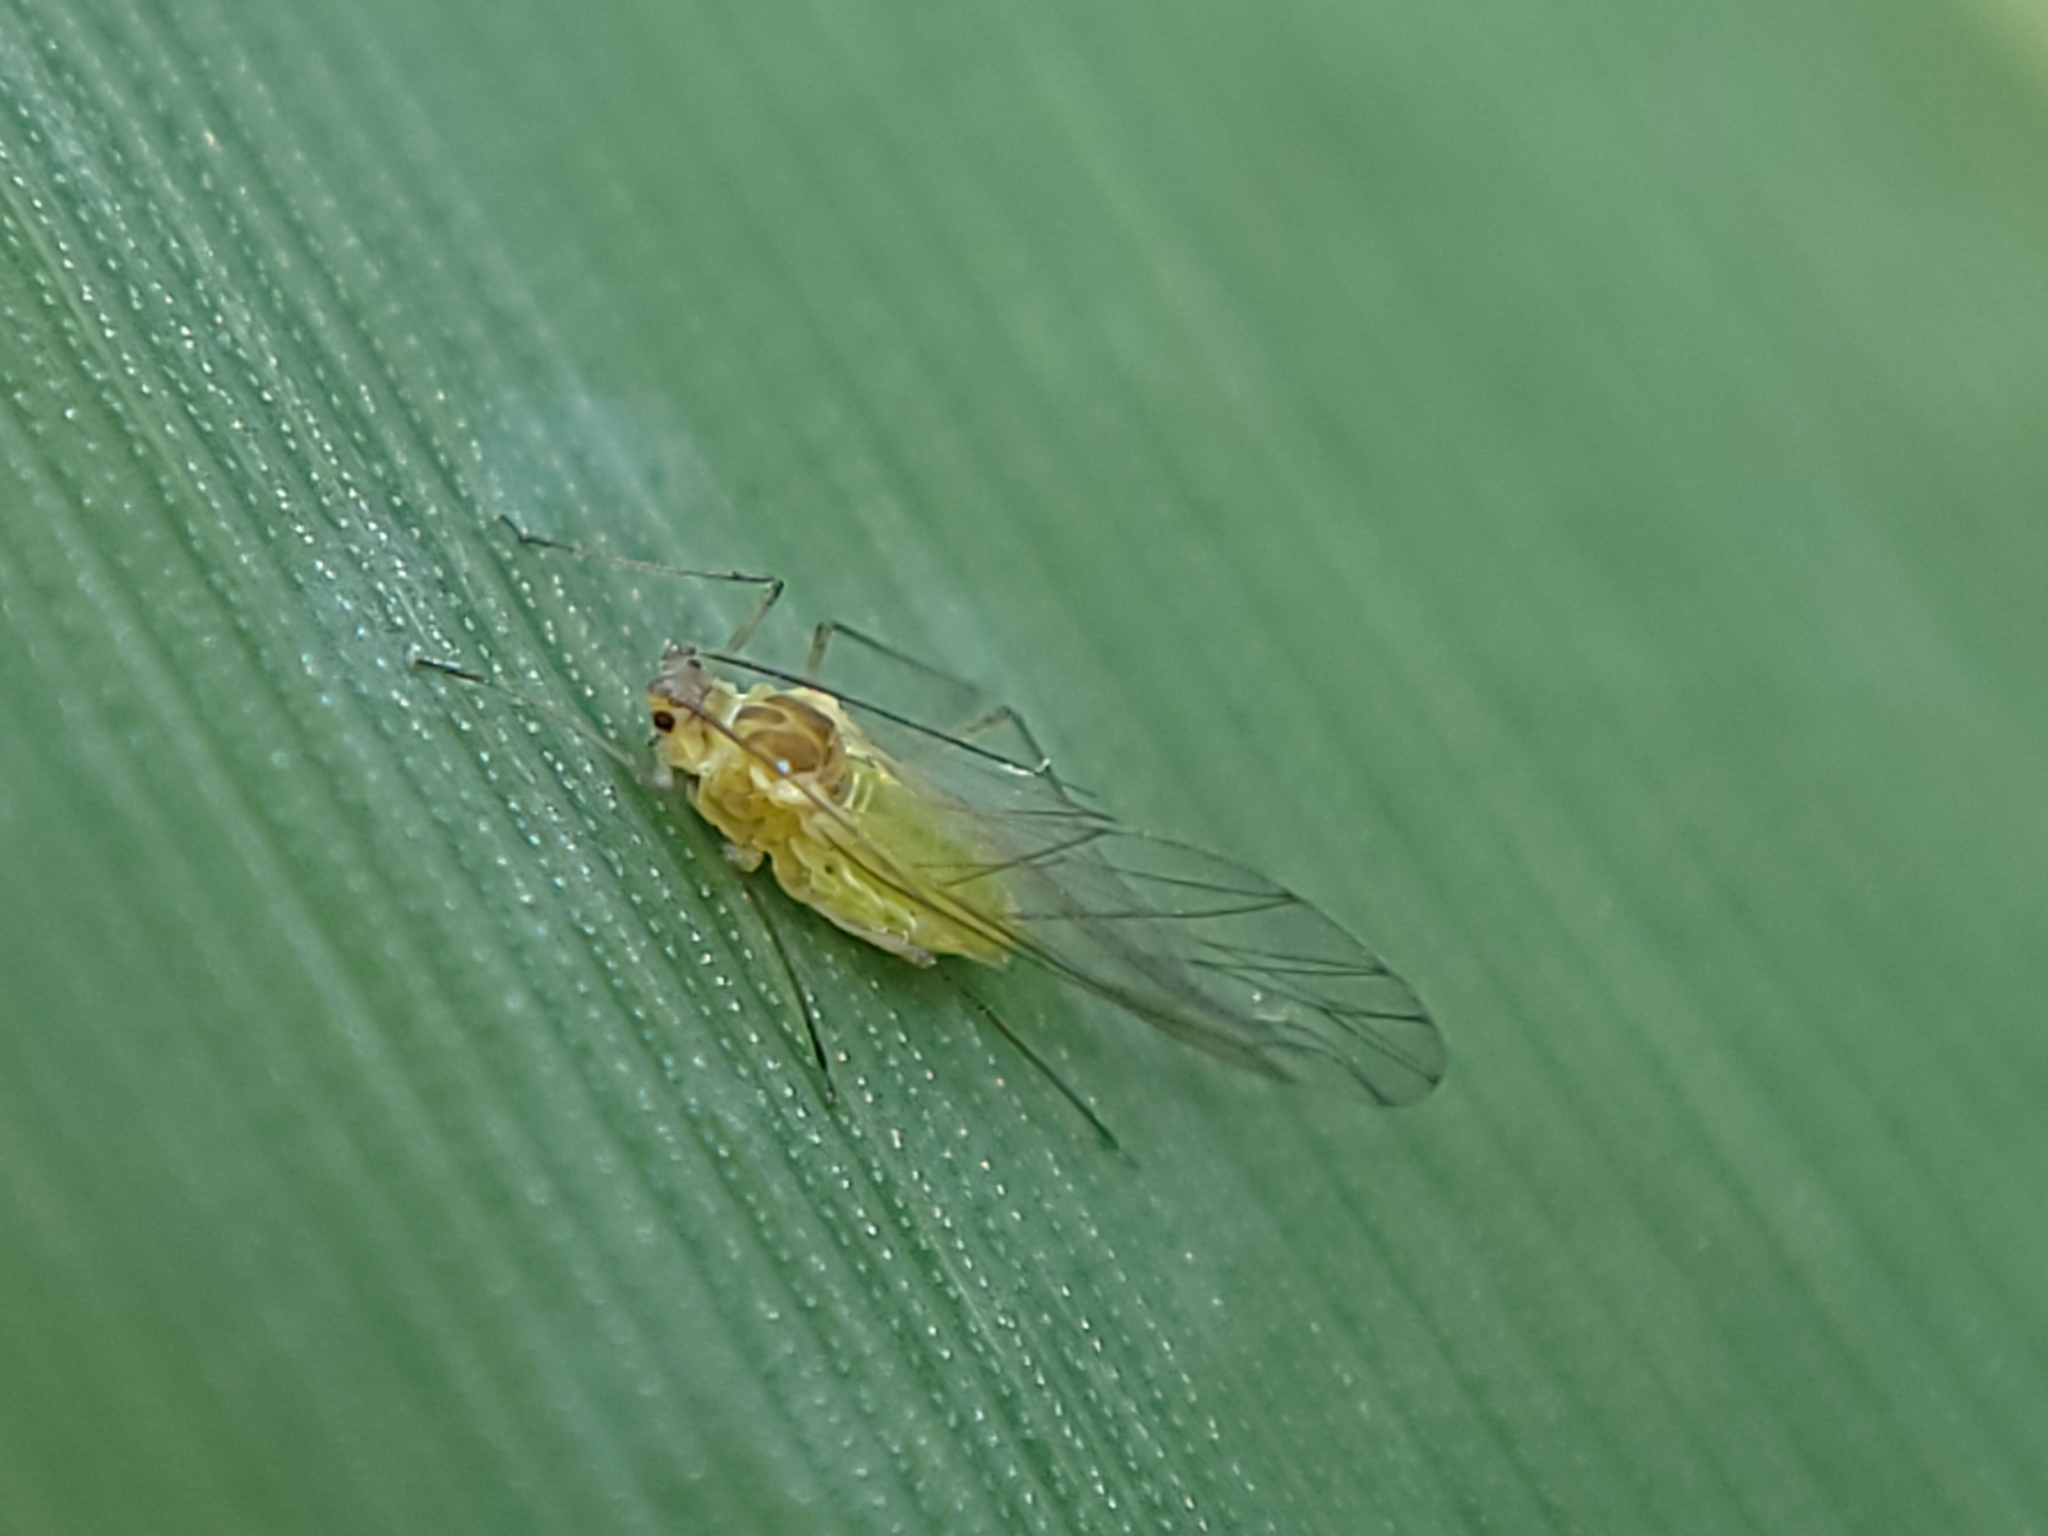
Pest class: rose_grain_aphid